Josiah Warren

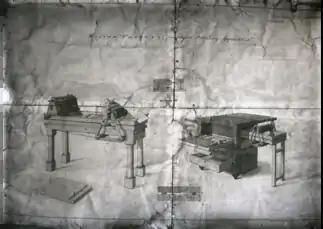
Josiah Warren's simplified "Printing Apparatus", New Harmony, Indiana.

Modern Times, which was located in what is now Brentwood, New York, lasted from approximately 1851 to 1864. It was Josiah Warren's last attempt to put his ideas of Equitable Commerce and sovereignty of the individual, which he had developed over a lifetime of study and experimentation, into action. In 1850, Warren came back to Boston from the Midwest and began searching for an area near a major city, with low land prices, to establish a utopian community. The inexpensive land enabled Warren to be able to implement his plan to provide homes for families that had never owned one before. The Long Island Central Pine Barrens where Modern Times was located had an undeserved reputation as having poor soil so he was able to purchase 400 acres at $2.75 an acre with a very small down payment. Modern Times was a town with neither government nor money nor laws and can accurately be described as anarchistic, yet there was no crime and very little commotion. The citizens of Modern Times although eschewing the profit motive, were not socialistic in their attitude toward ownership of property or the means of production. On 7 September 1864 the name of the village was changed to Brentwood."